Greenhouse Solutions with Sustainable Energy

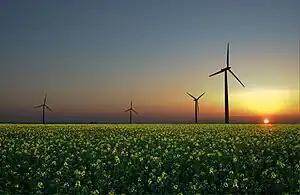
The wind, Sun, and biomass are three renewable energy sources.

Greenhouse Solutions with Sustainable Energy is a 2007 book by Australian academic Mark Diesendorf. The book puts forward a set